Irreligion in Turkey

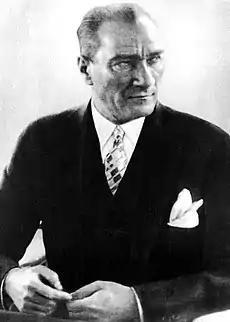
The religious beliefs of Mustafa Kemal Atatürk, the founding father of the Republic of Turkey, have been a source of controversy; some sources assert that he was irreligious.

Irreligion in Turkey refers to the extent of the lack, rejection of, or indifference towards religion in the Republic of Turkey. Based on surveys, Islam is the predominant religion and irreligious people form a minority in Turkey. Precise estimates of the share of deists, atheists, agnostics, and other unaffiliated people in the population vary, though in survey averages they constitute a larger percentage than Christians and Jews in the country.